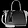
Label: Bag